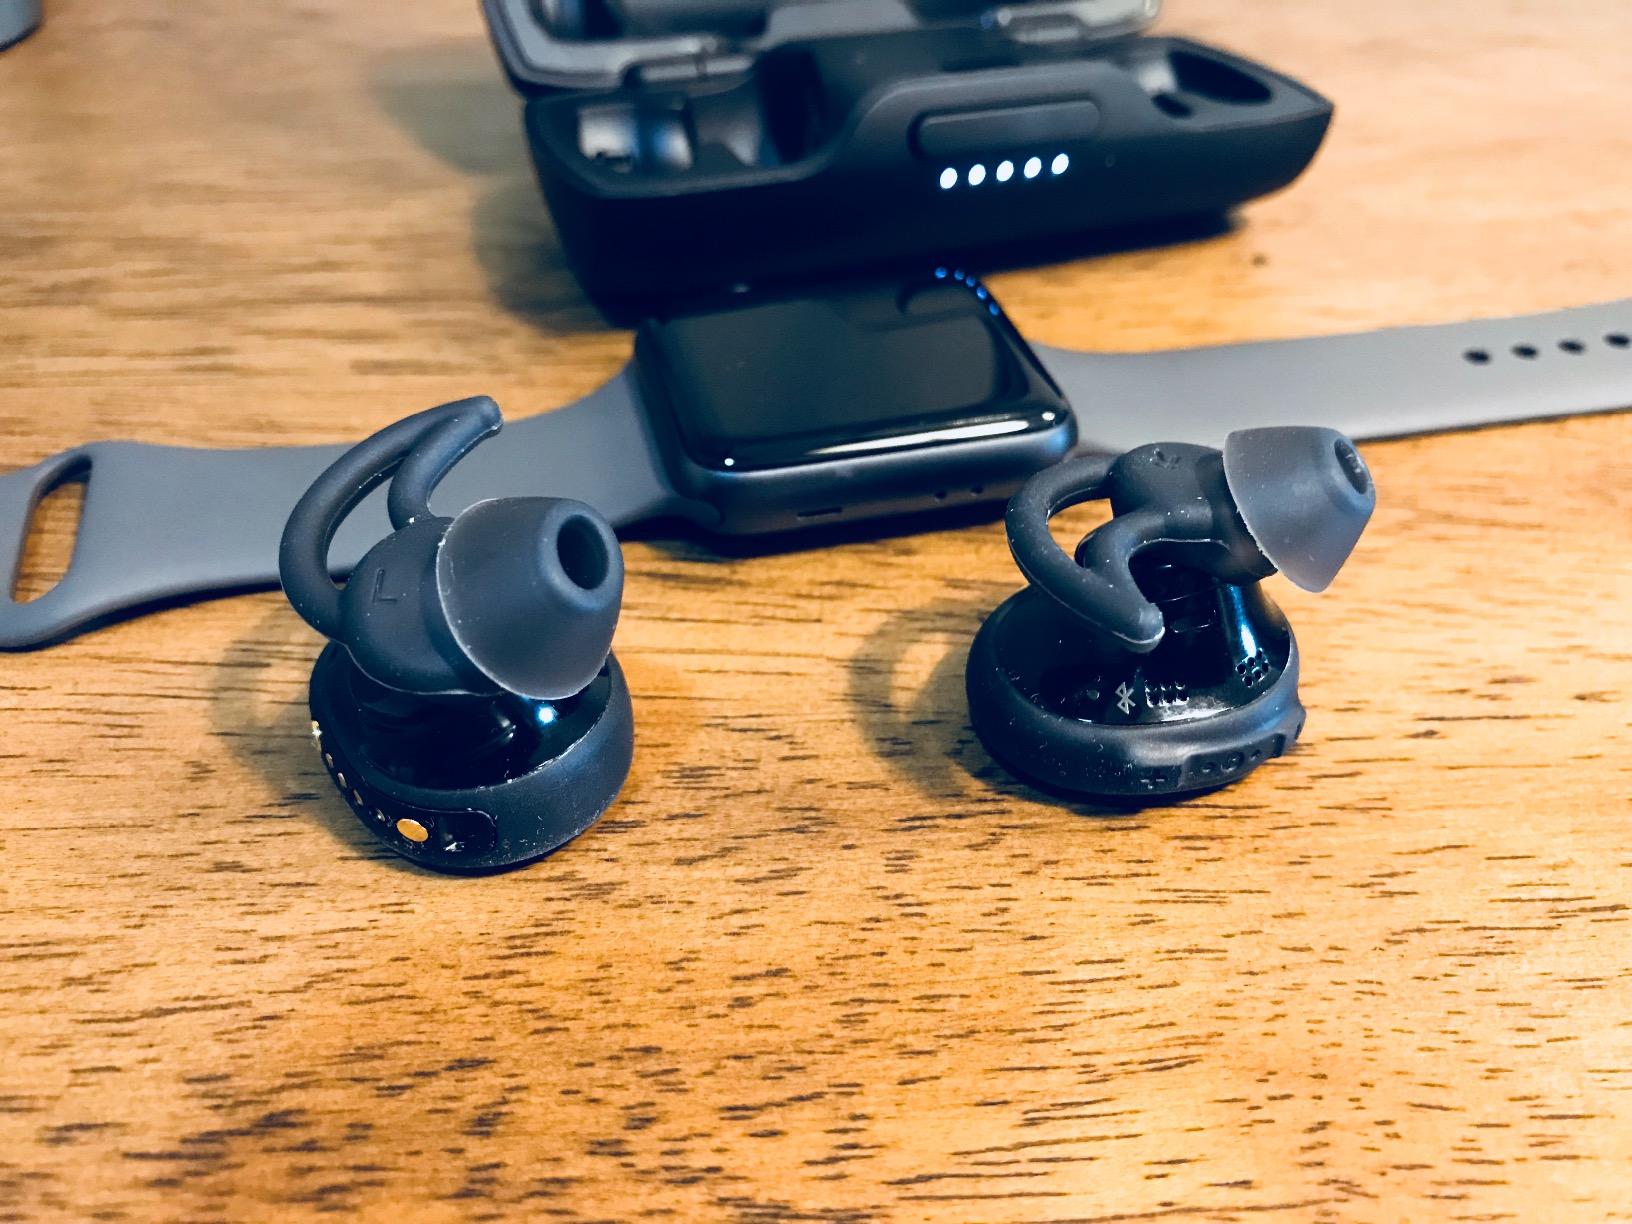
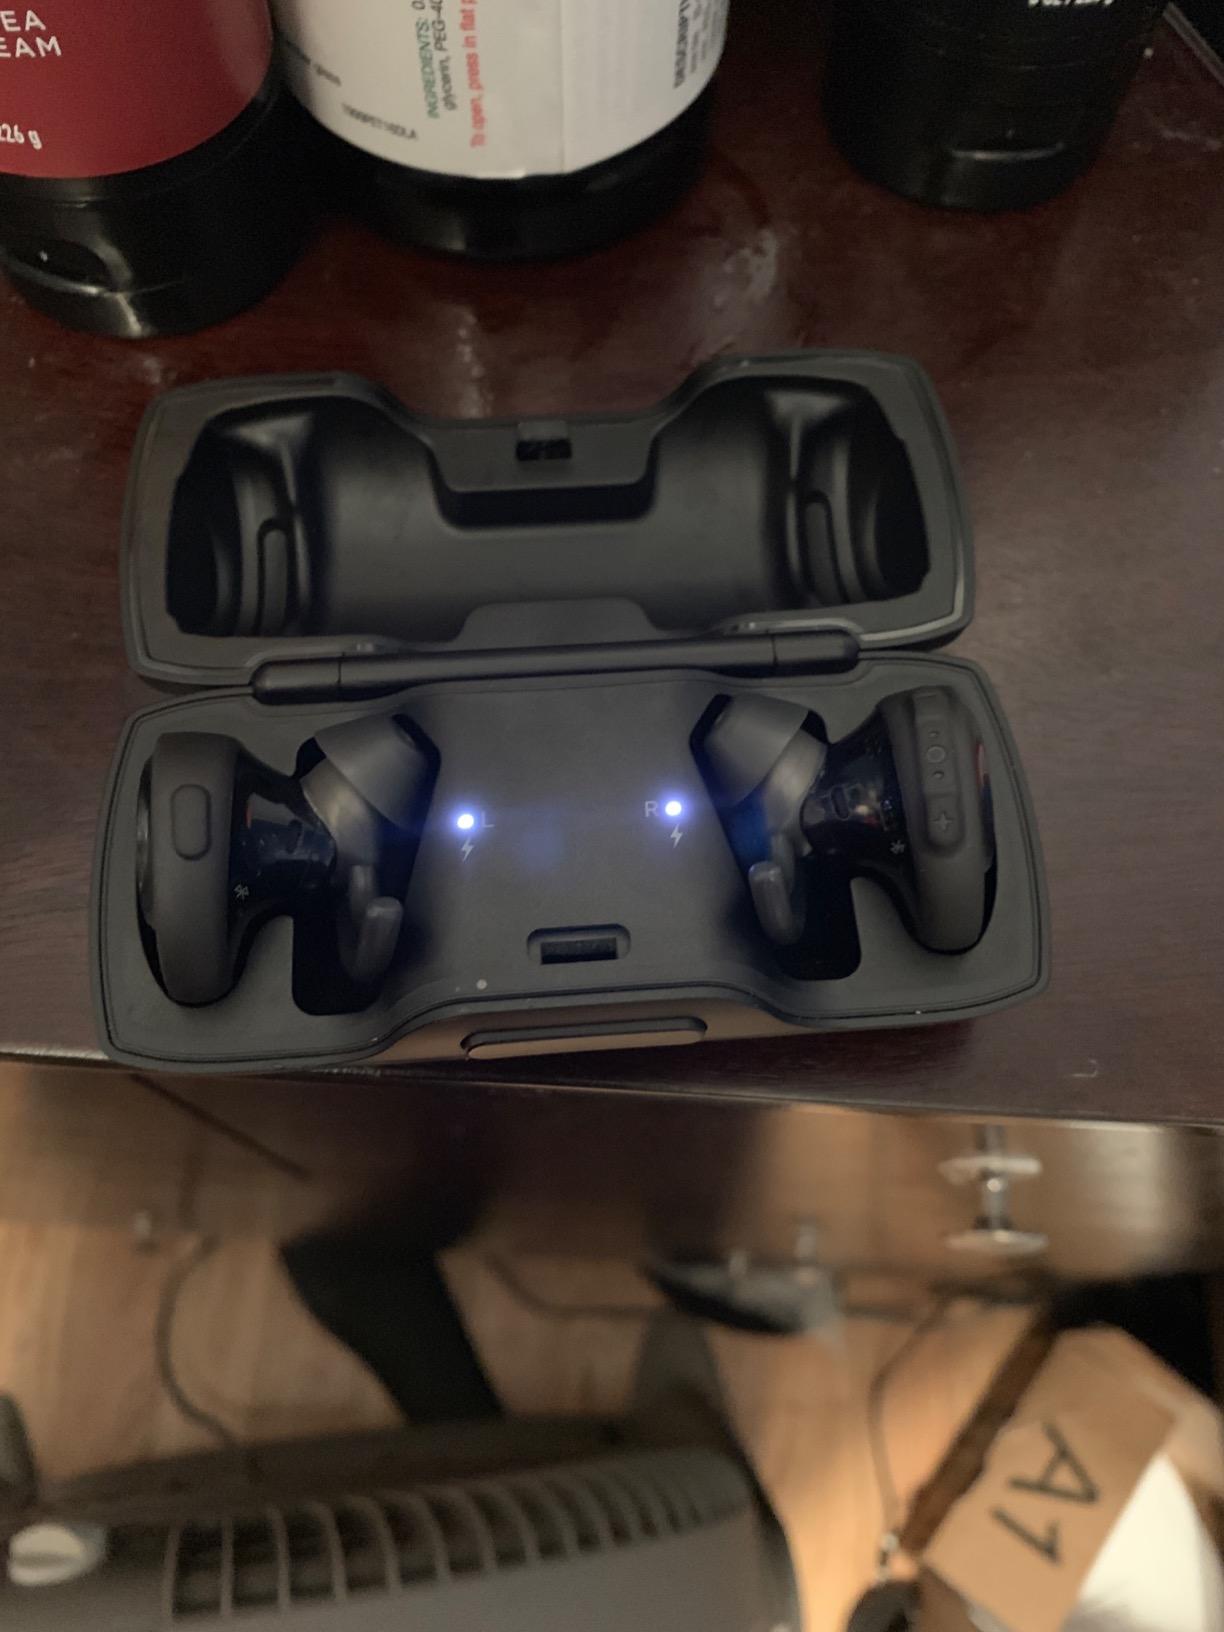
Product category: earbuds
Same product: yes